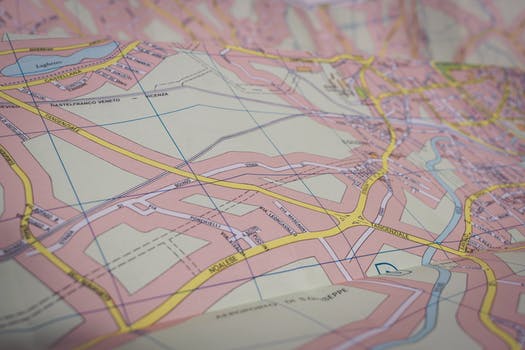
Label: No Watermark